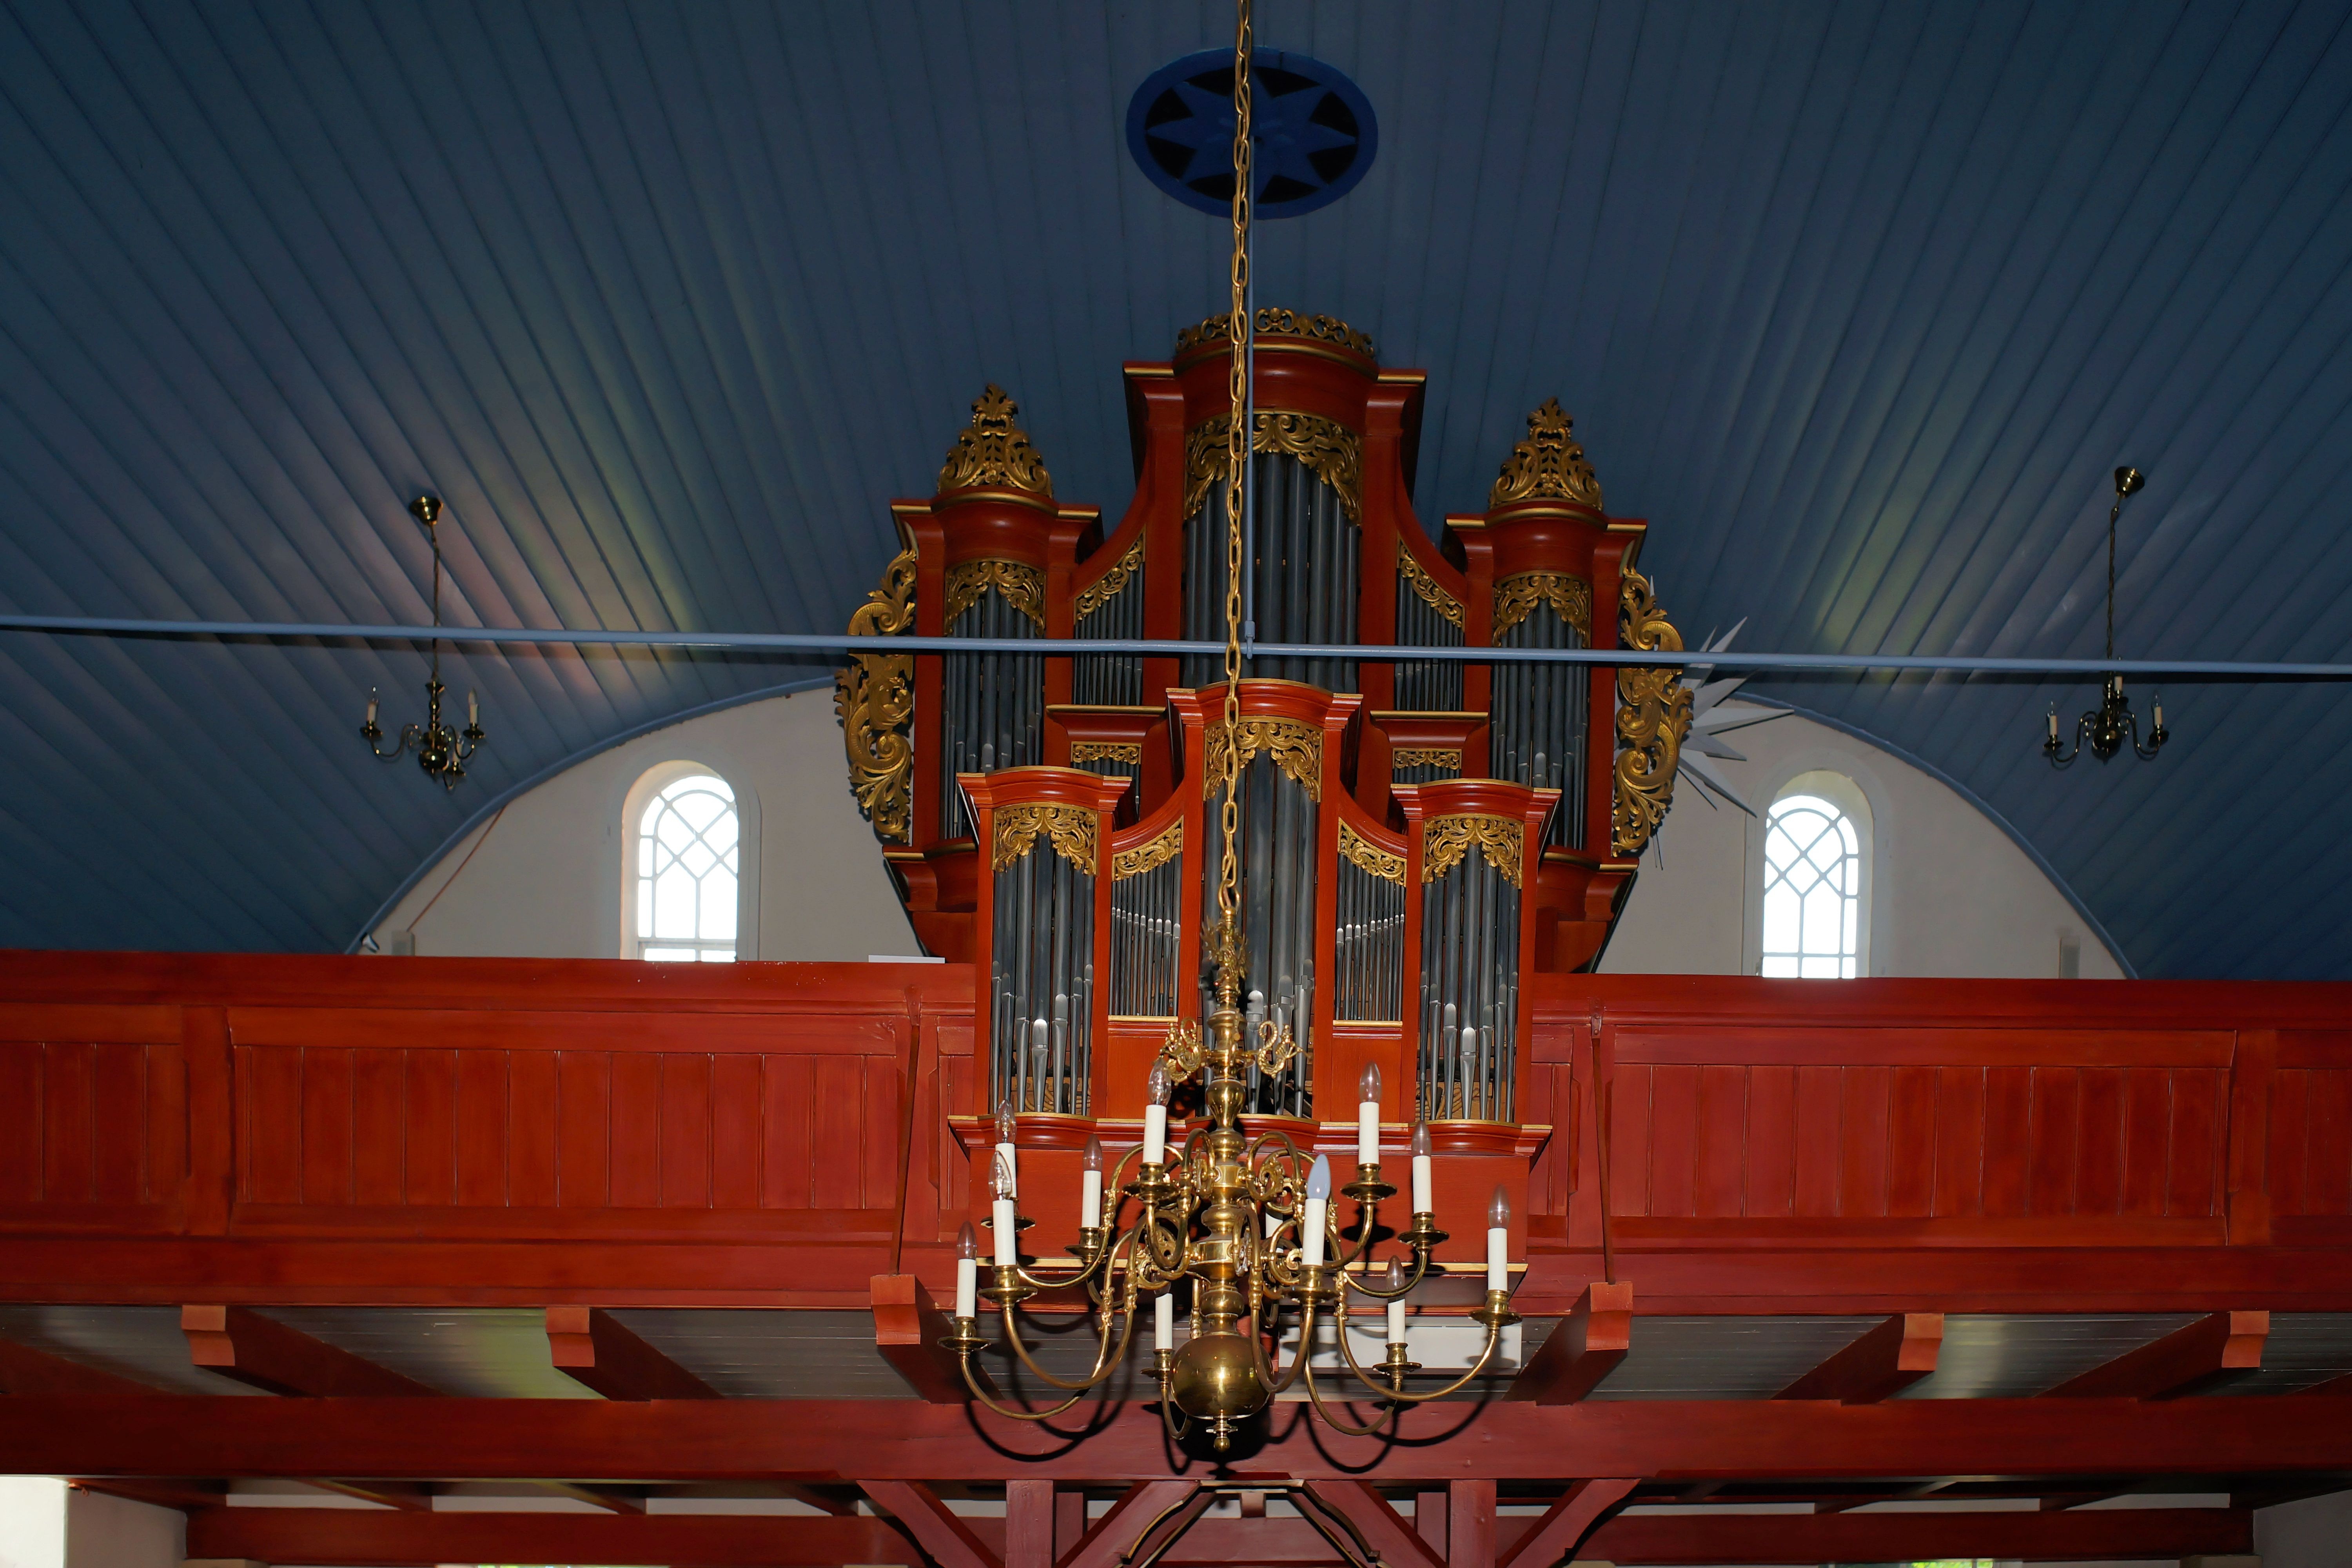
music, architecture, instrument, metal, church, christian, lighting, place of worship, musical instrument, gold, germany, nave, organ, keyboard instrument, believe, portal, mechanics, house of worship, protestant, church organ, organ whistle, church music, palatial